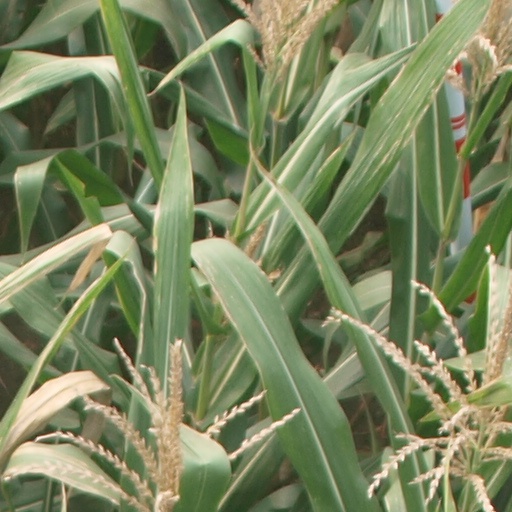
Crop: maize; corn